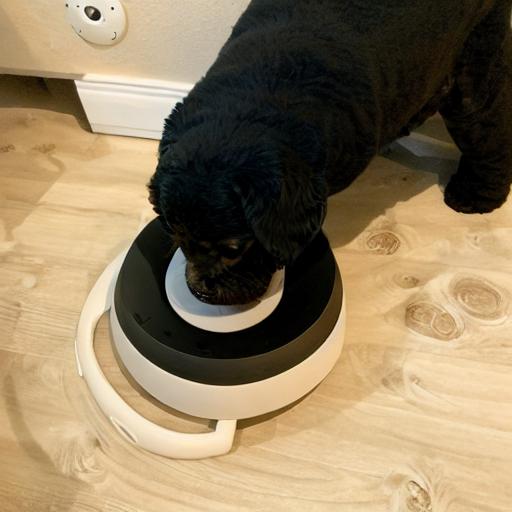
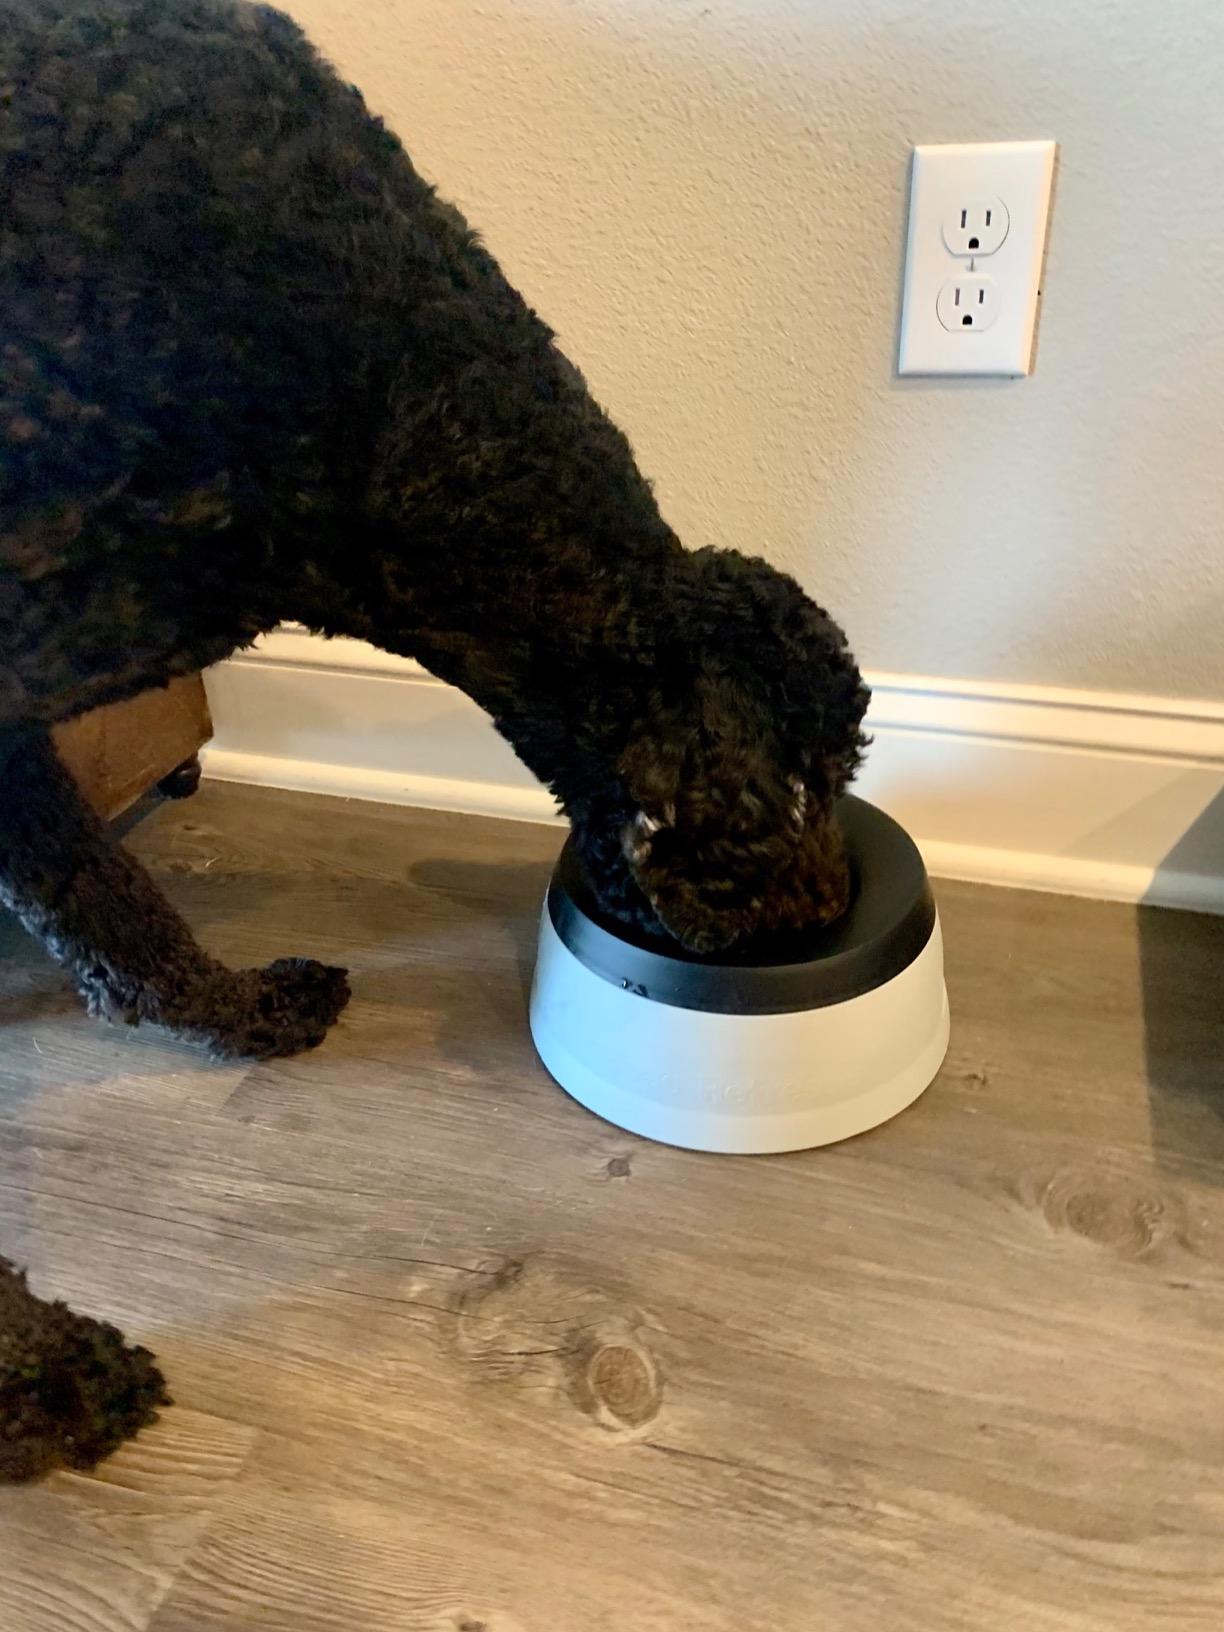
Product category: items_bowl
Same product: no